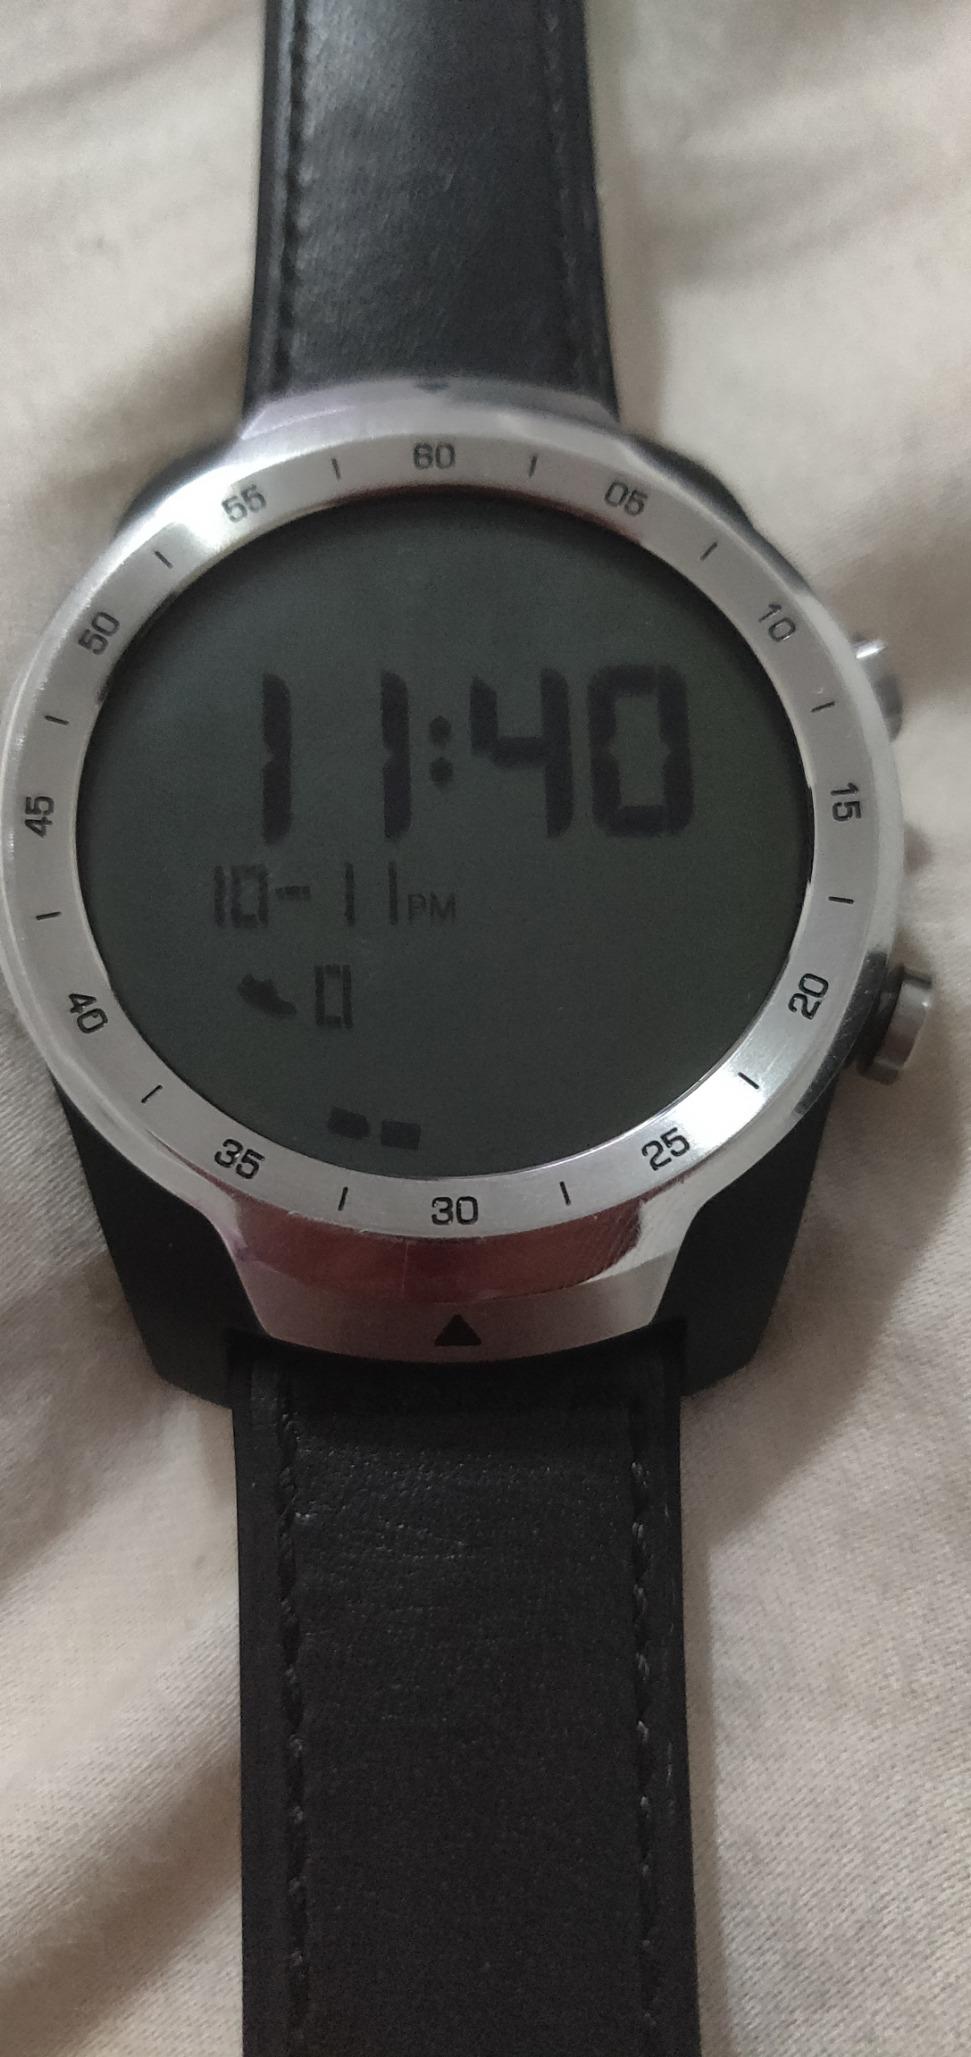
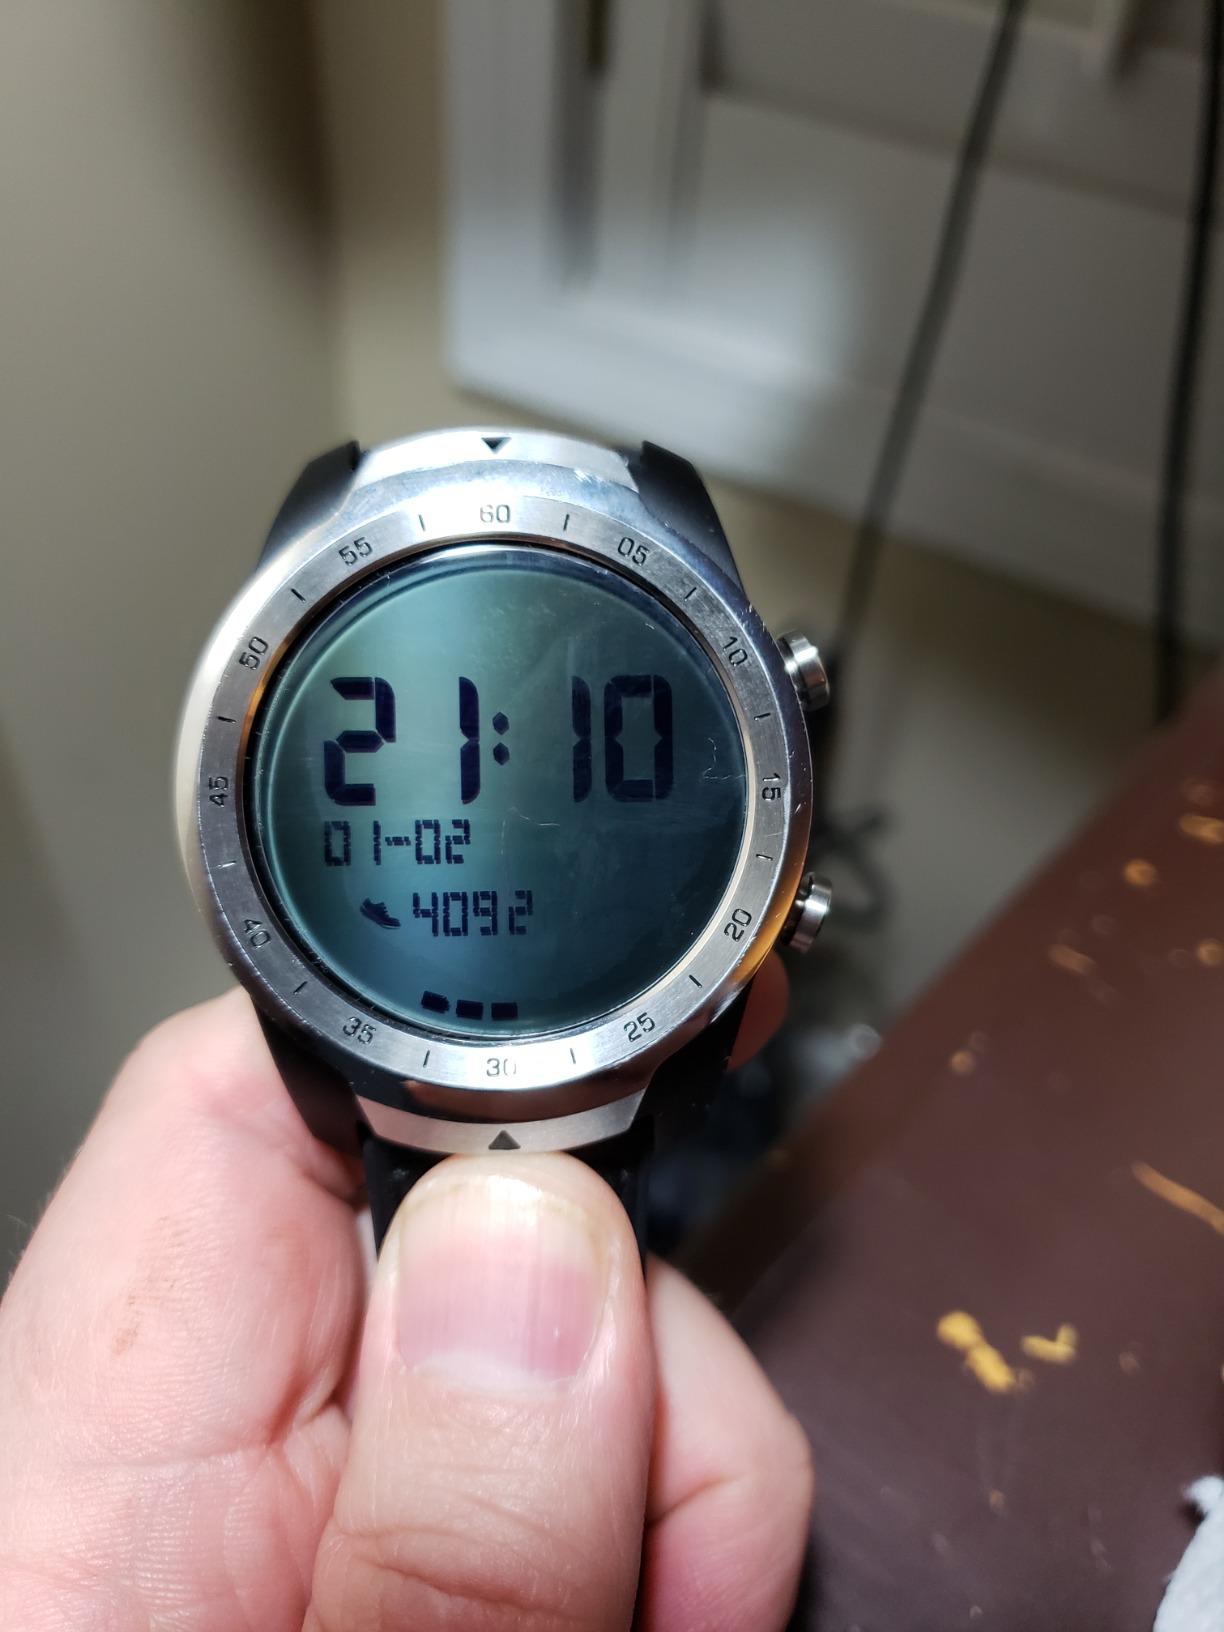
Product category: smartwatch
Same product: yes